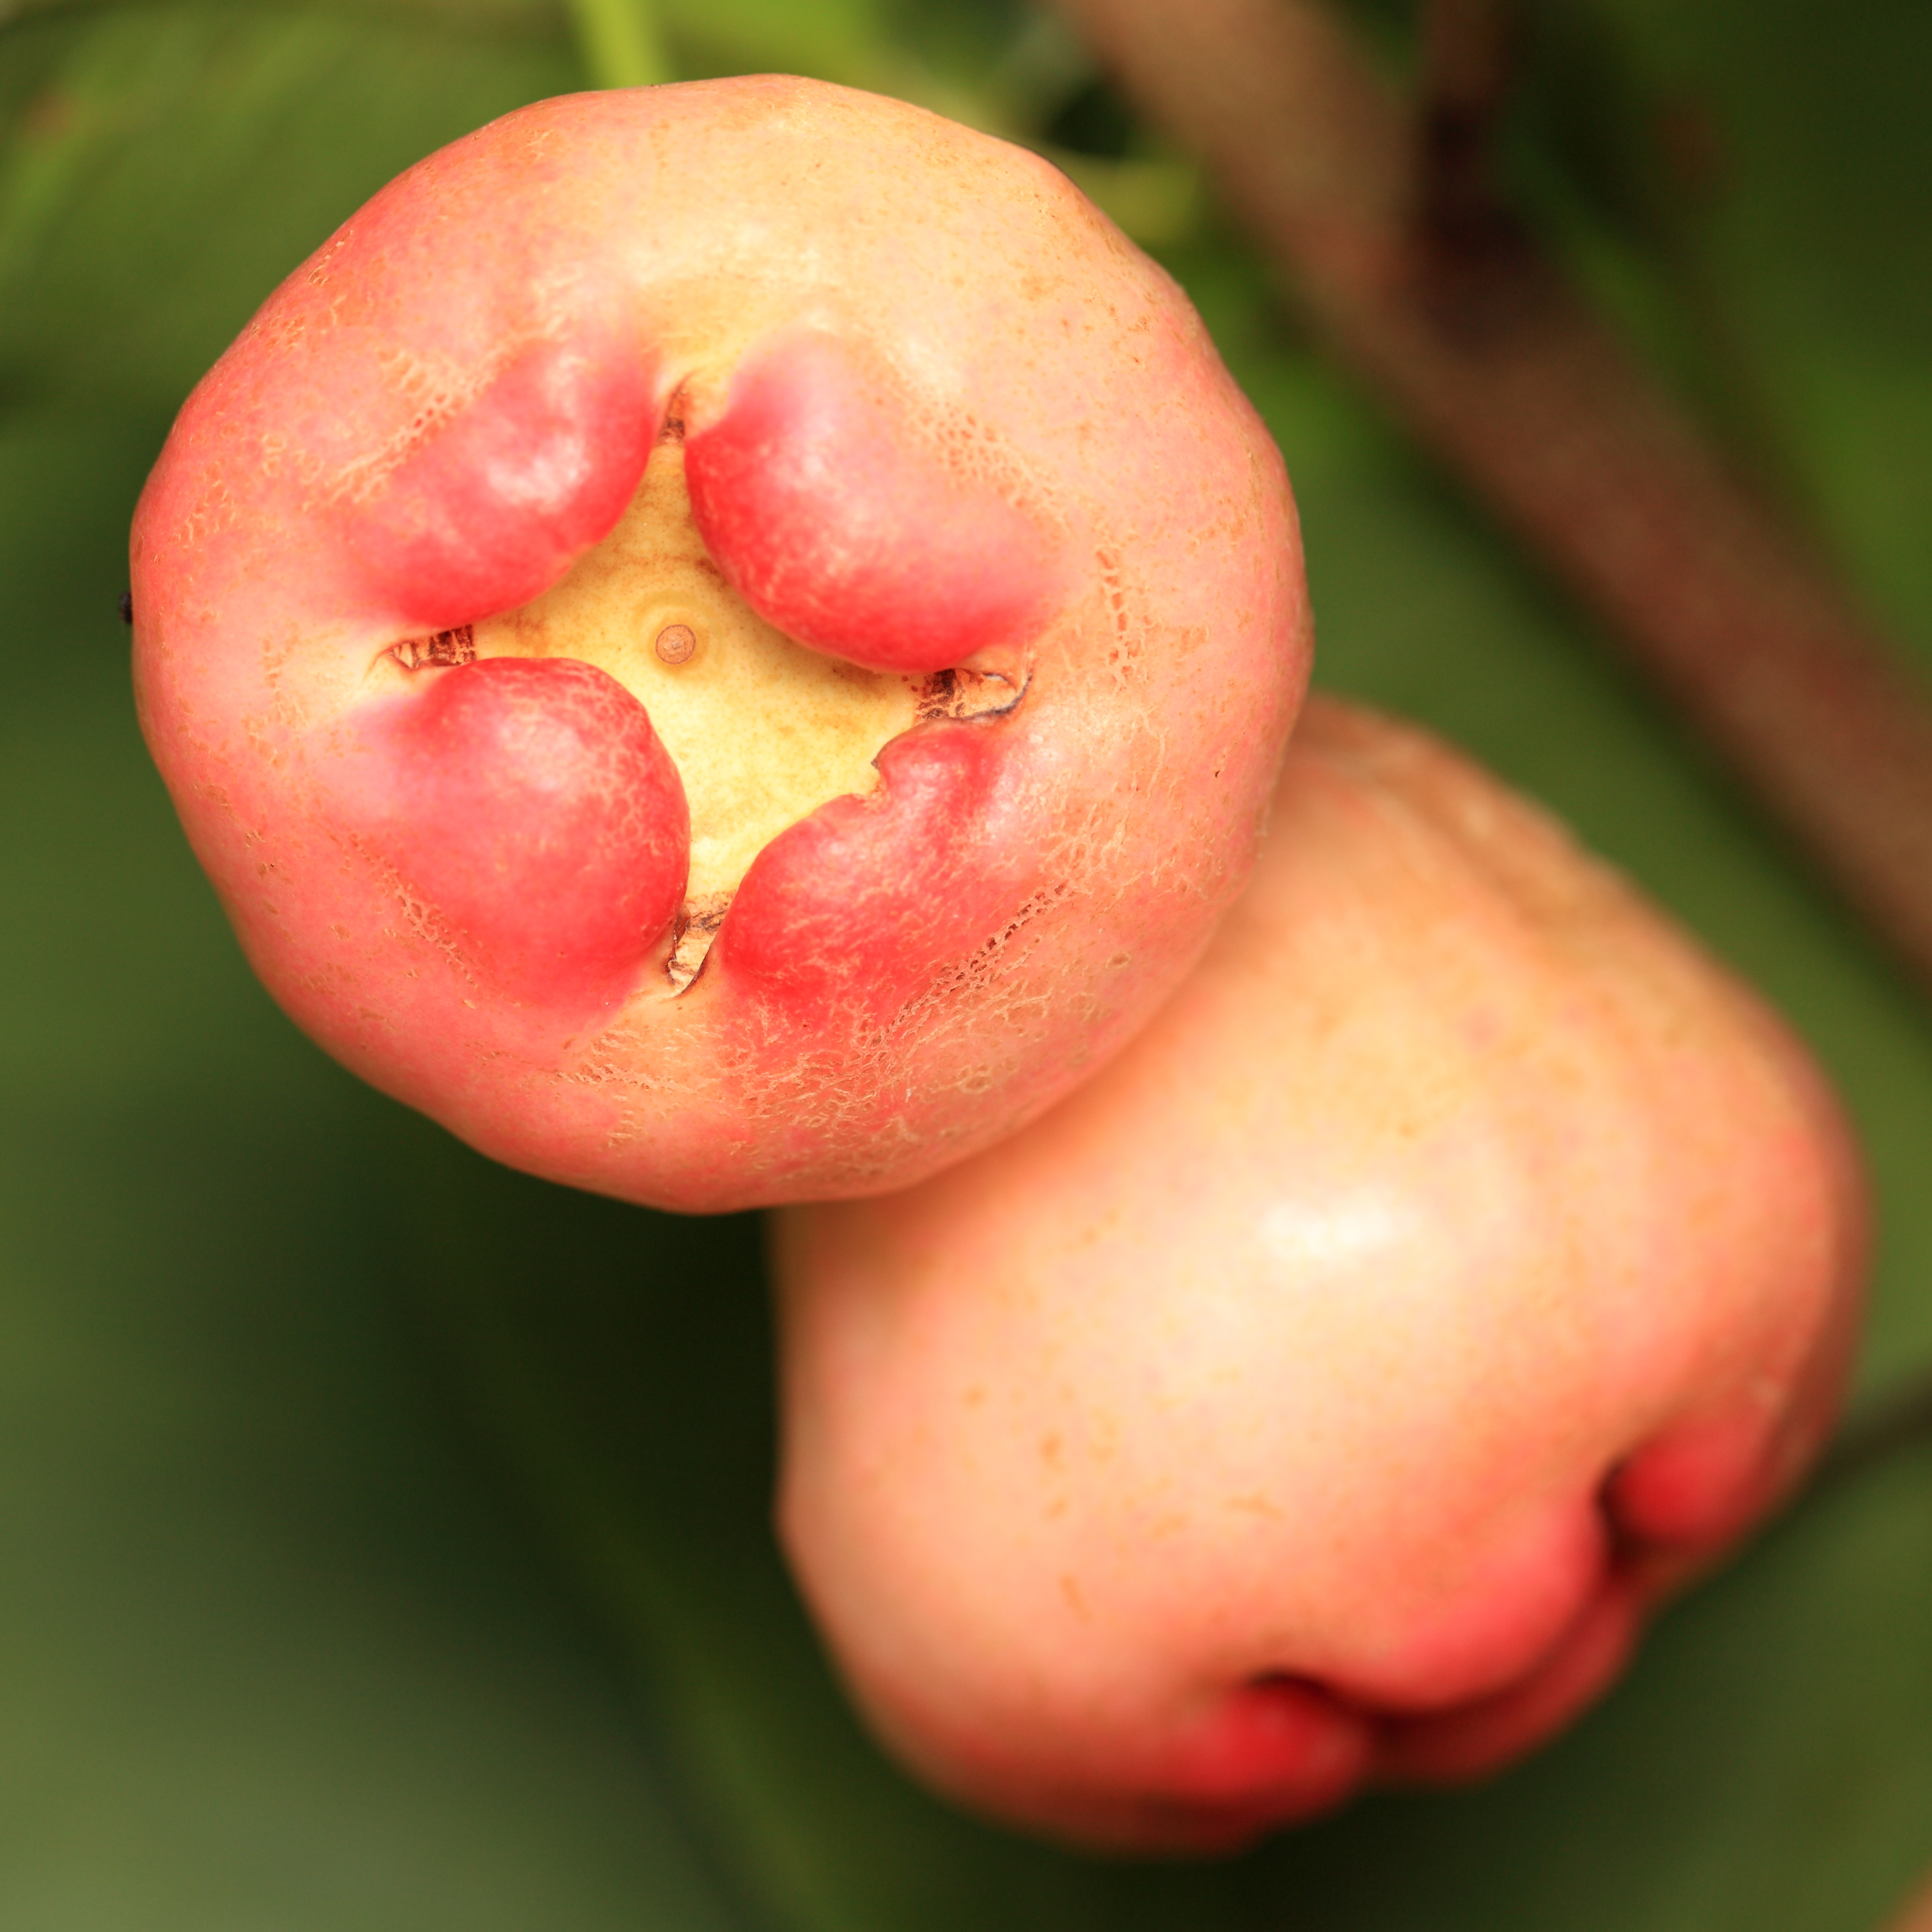
apple, plant, fruit, flower, food, high, produce, flora, close up, tochigi, 5d, center, hires, markii, hi, res, resolution, shimotsuga, macro photography, flowering plant, rose family, syzygium, samarangense, land plant, rose order, syzygium samarangense